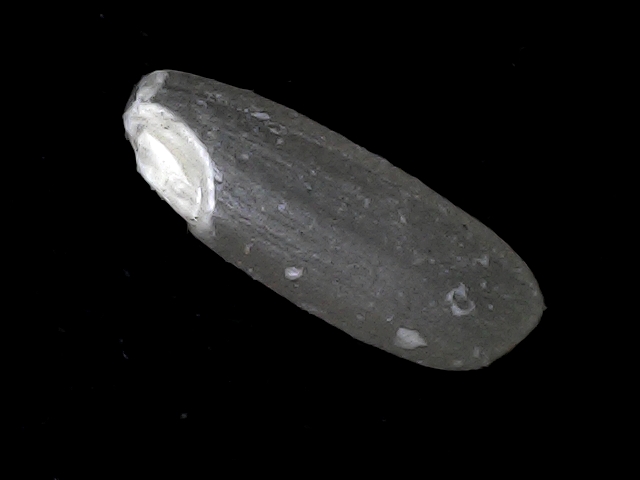
Rice variety: BD93